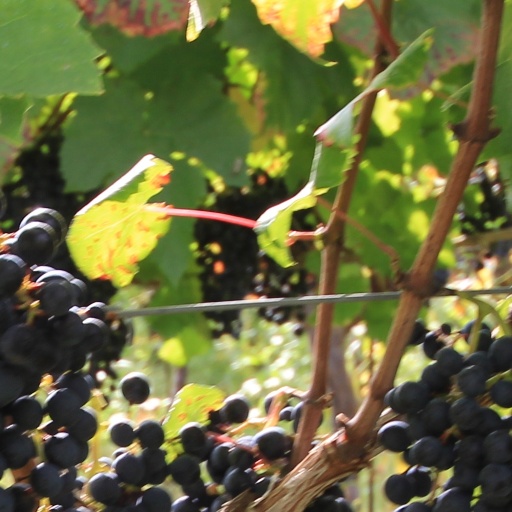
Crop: grape